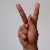
The image shows a hand gesture representing the letter 'K' in Indian Sign Language.